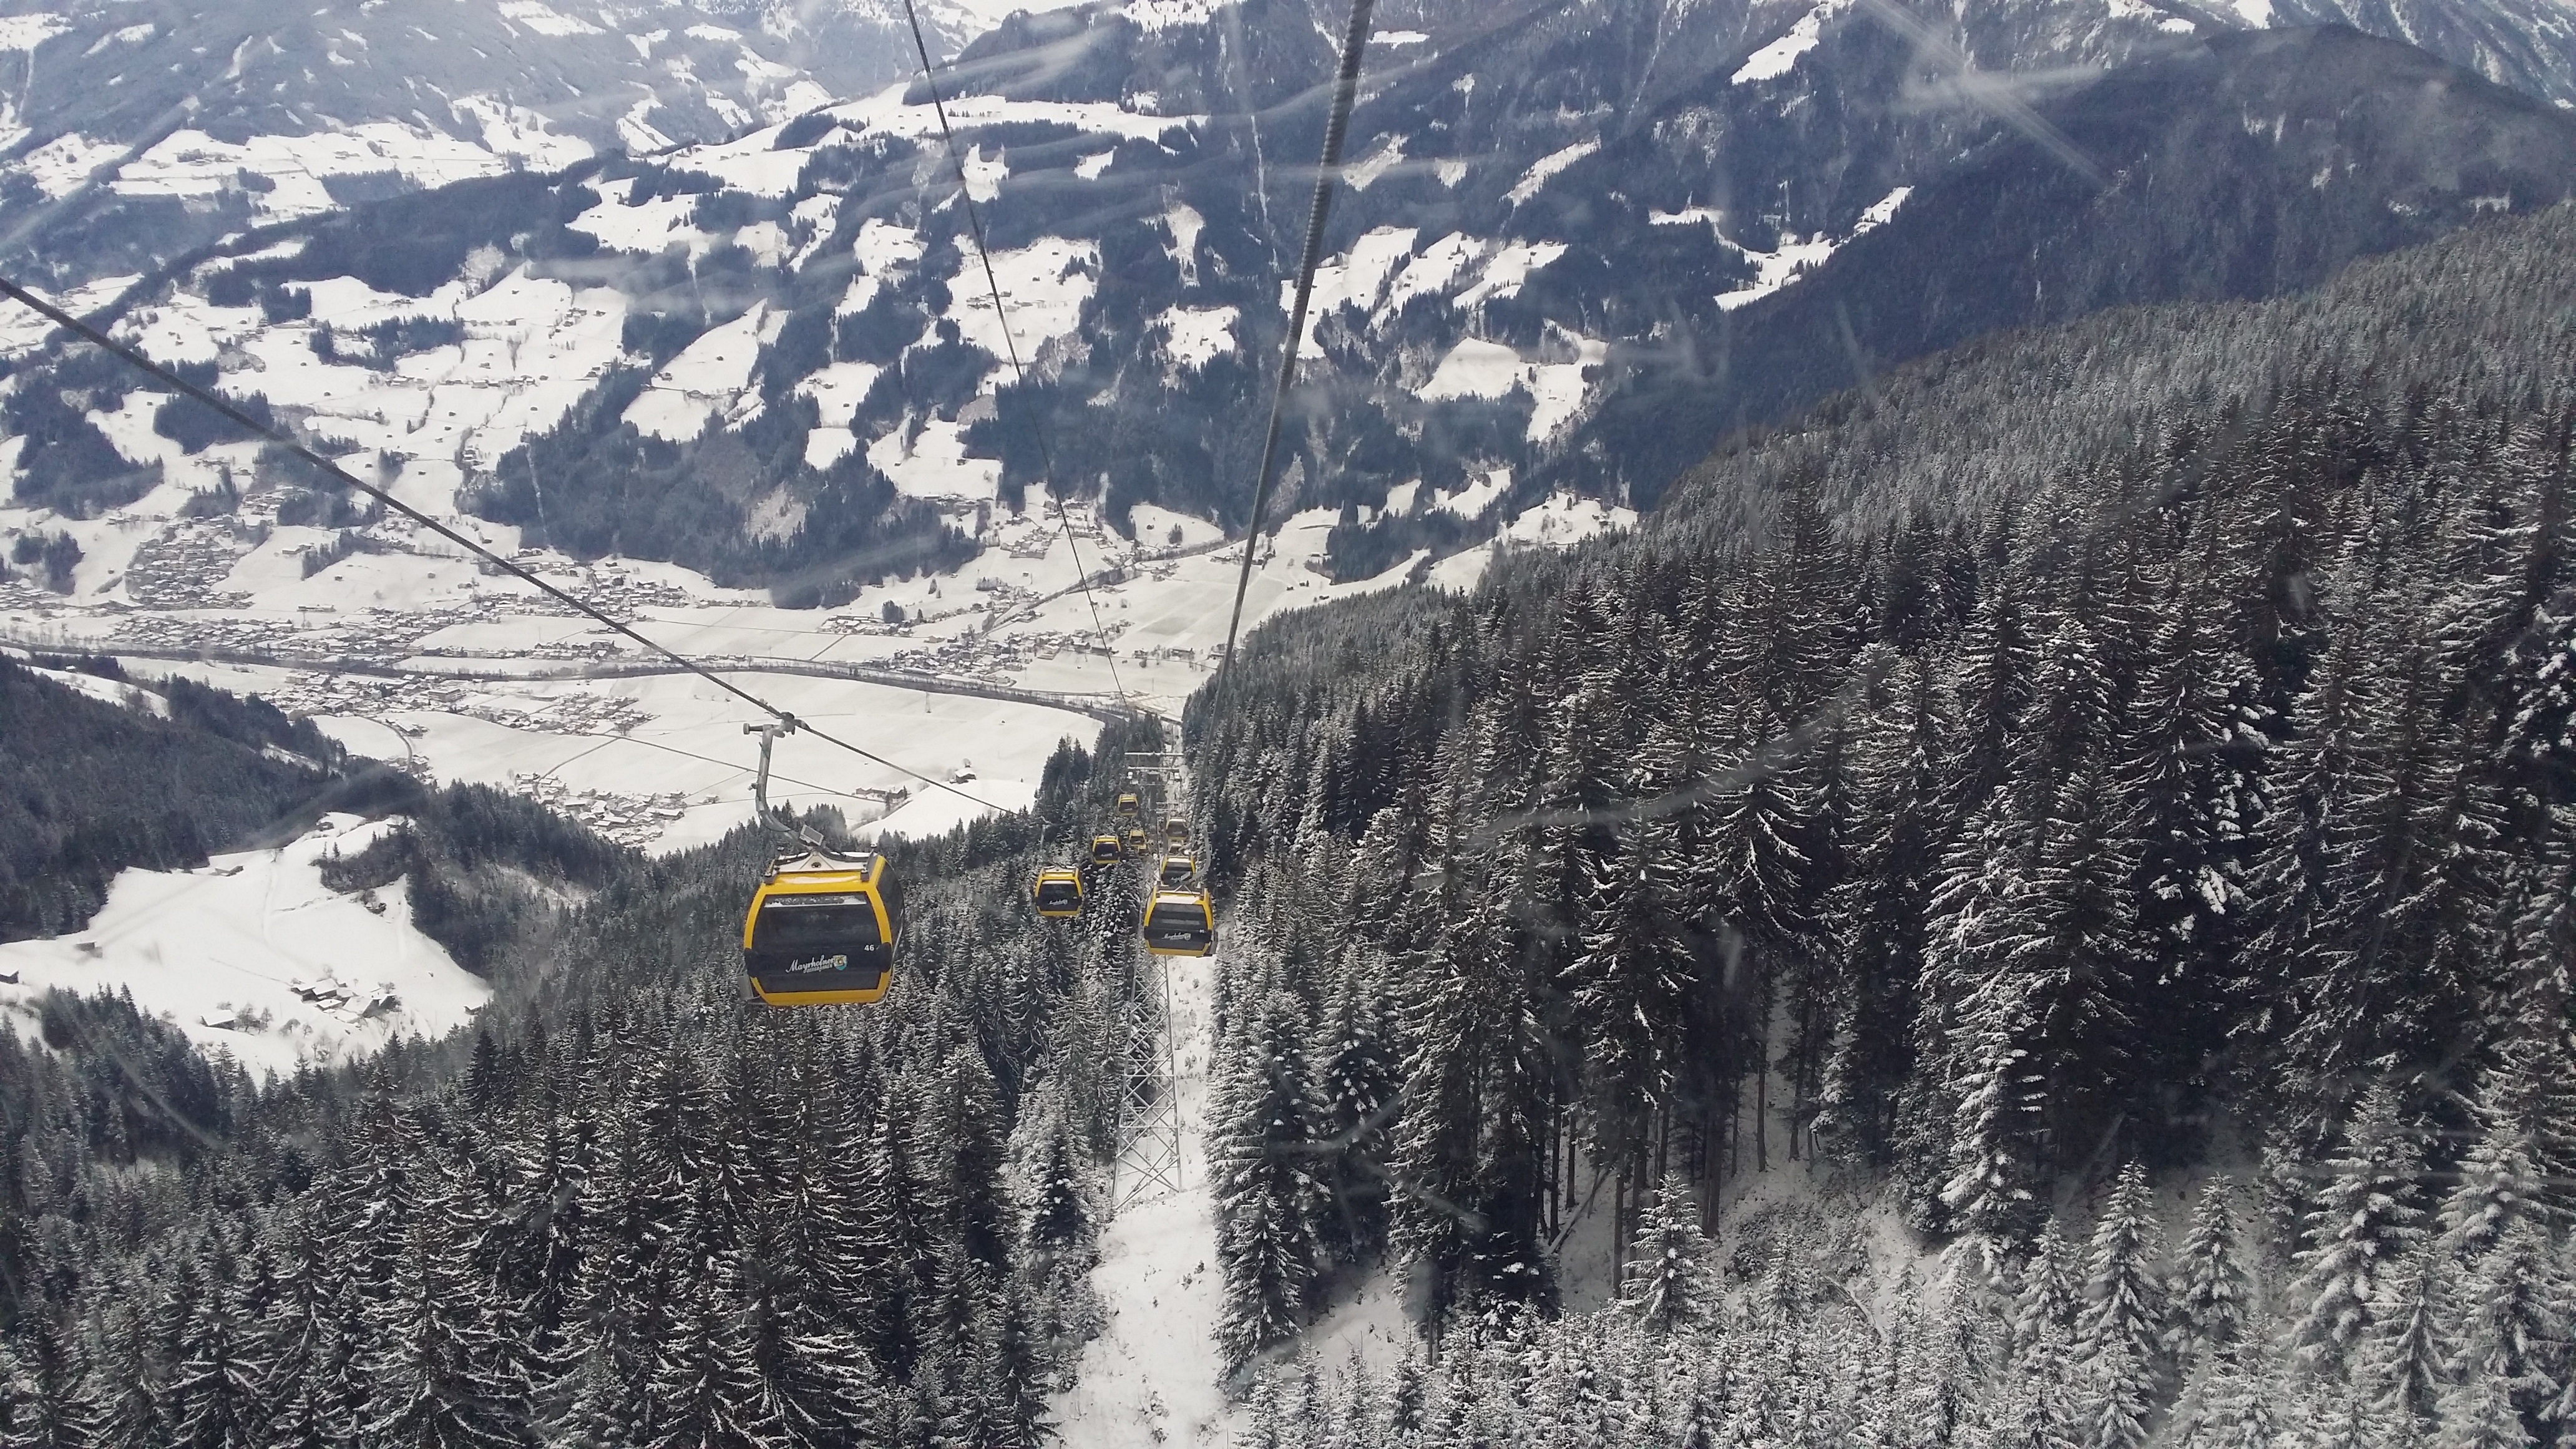
landscape, tree, nature, mountain, snow, cold, winter, white, sport, valley, mountain range, panorama, weather, snowy, alpine, skiing, cable car, season, ridge, austria, lift, mountains, alps, ski, snowboarding, gondola, wintry, winter magic, winter blast, piste, tyrol, winter sports, snow landscape, mountain pass, zillertal, mountain railway, mountainous landforms, geological phenomenon